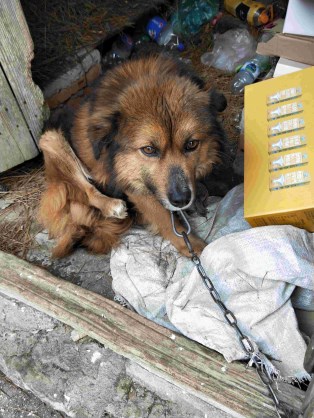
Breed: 3336-n000121-chinese_rural_dog